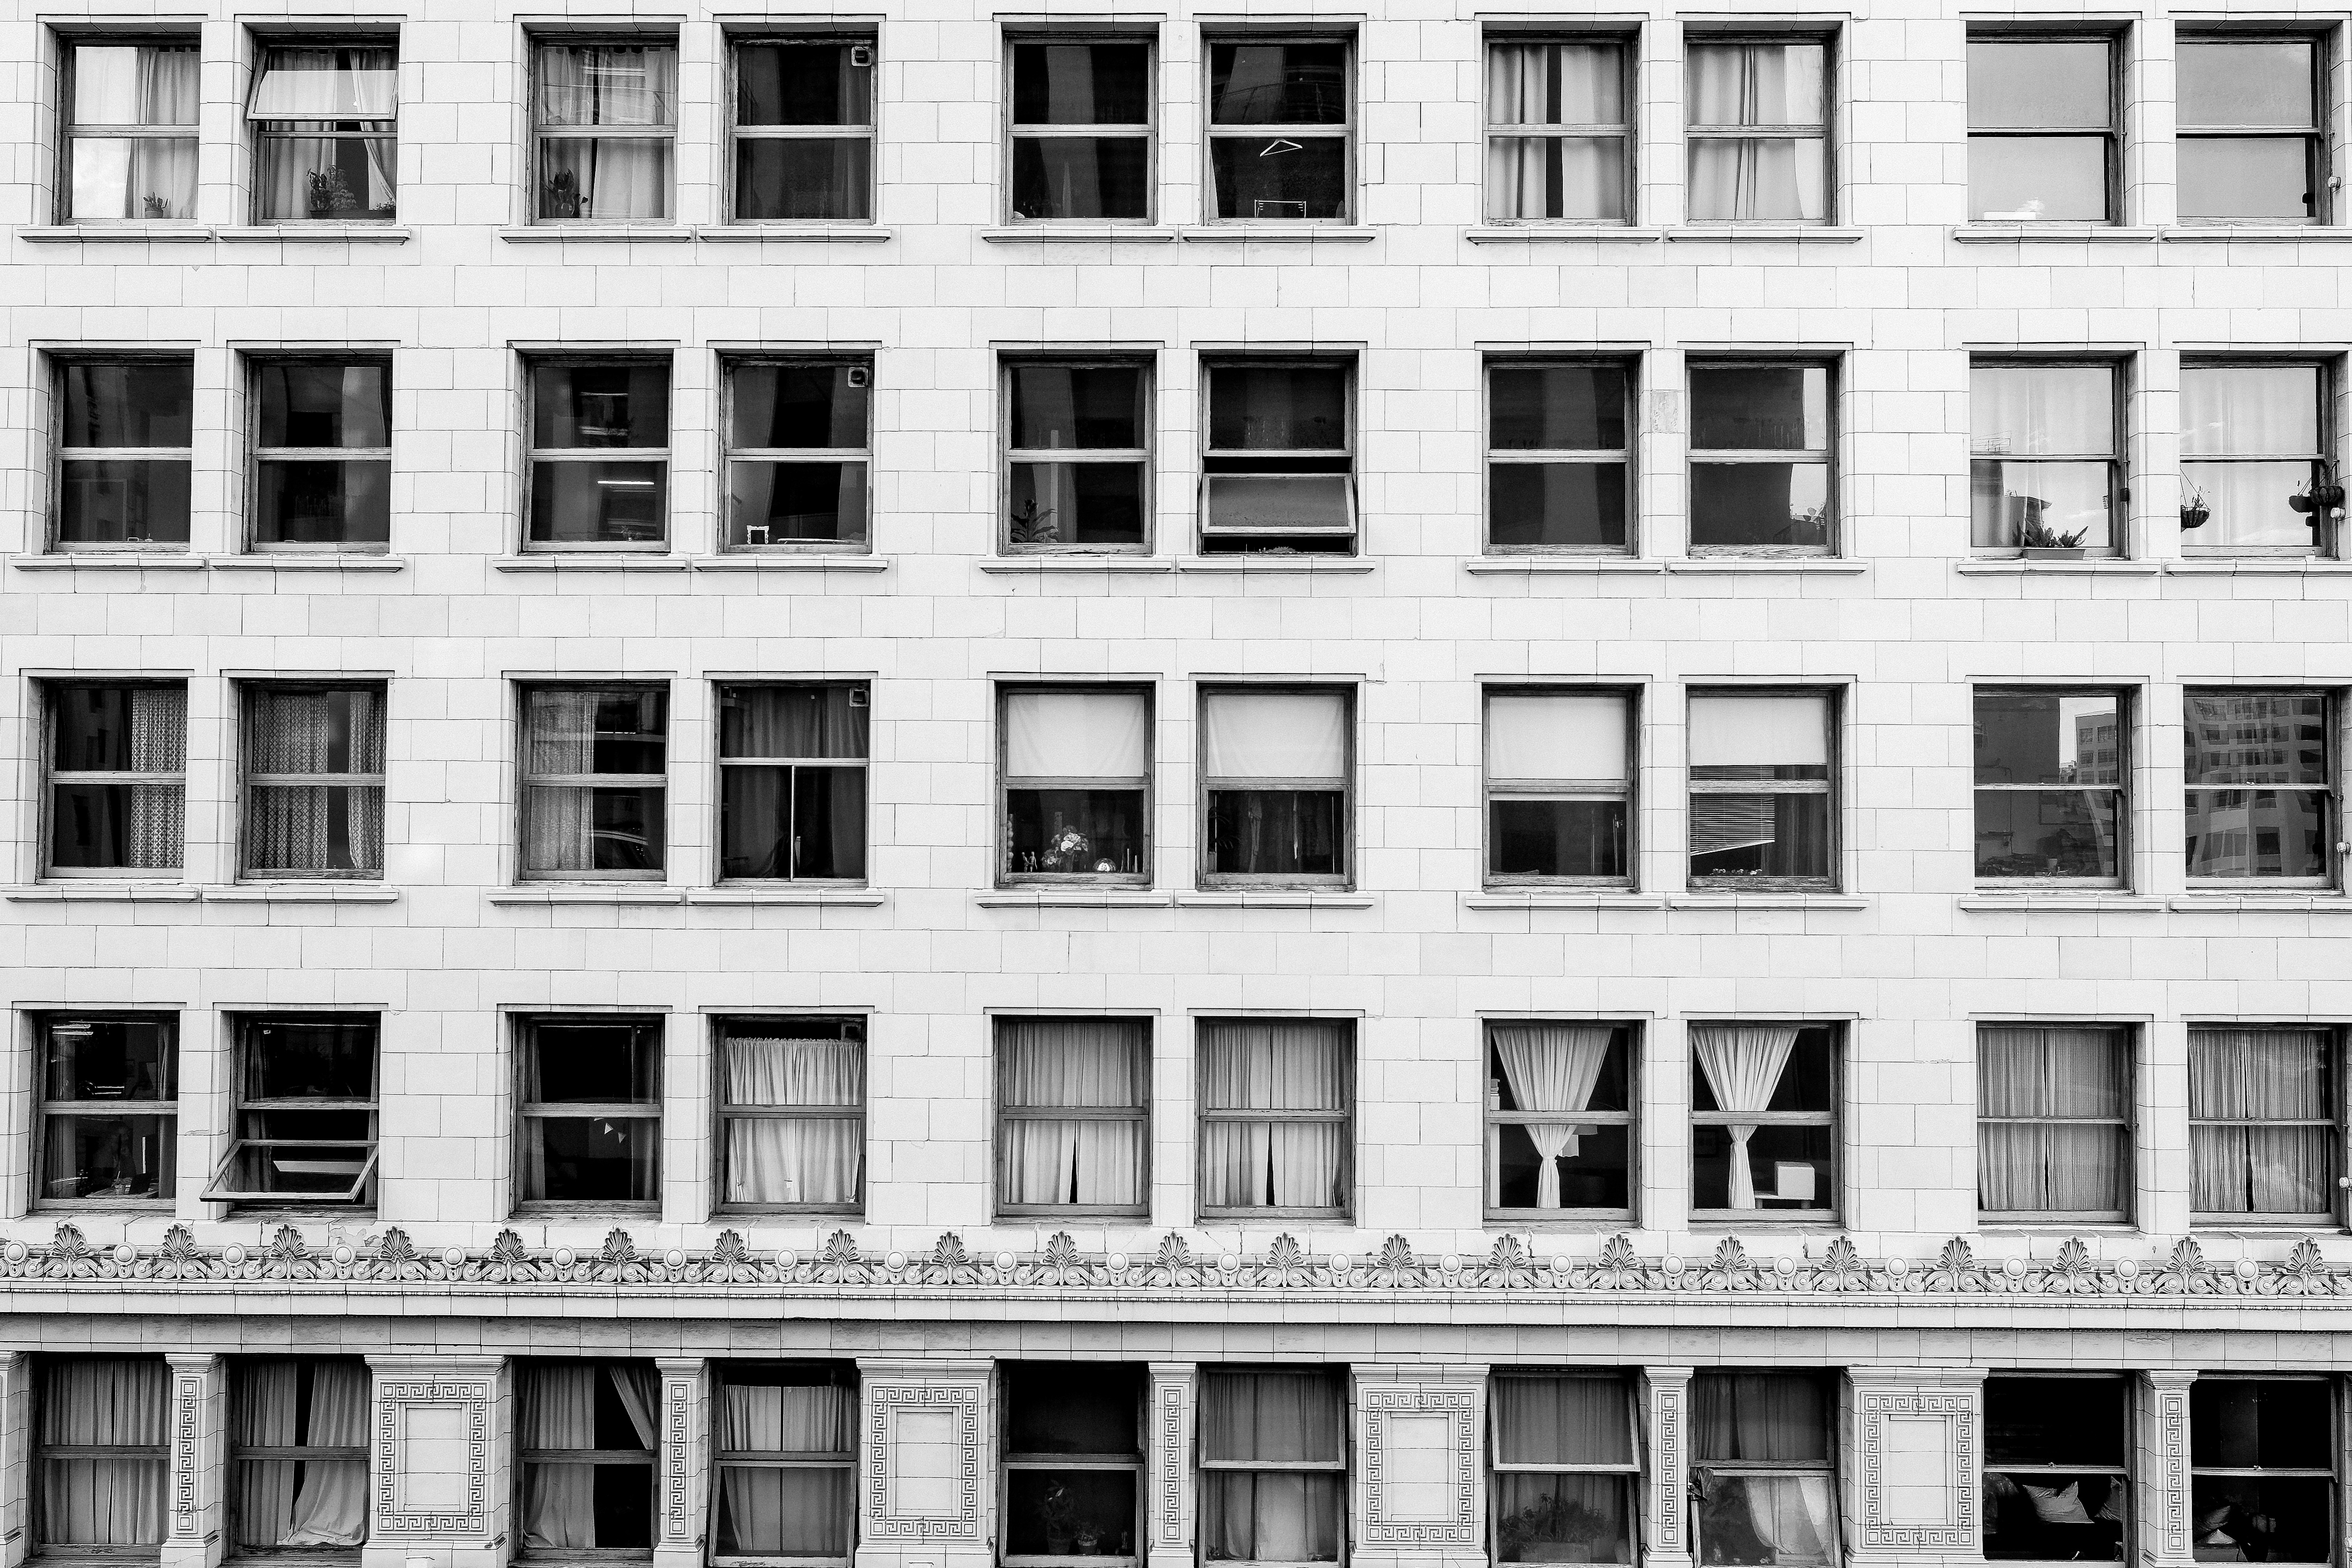
black and white, architecture, house, window, facade, monochrome, tower block, condominium, neighbourhood, urban area, monochrome photography, residential area